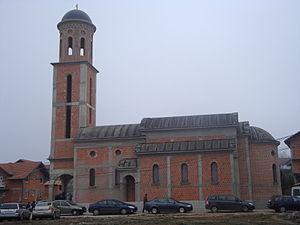
Šargovac est une localité de Bosnie-Herzégovine. Elle est située sur le territoire de la Ville de Banja Luka et dans la République serbe de Bosnie. Selon les premiers résultats du recensement bosnien de 2013, elle compte 3 171 habitants.